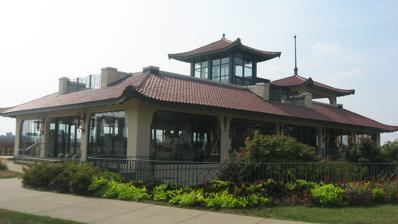
Building: Sunset Park Pavilion
Country: United States of America
Year built: 1912
United States historic place Sunset Park Pavilion U.S. National Register of Historic Places Sunset Park Pavilion, September 2011 Show map of Indiana Show map of the United States Location 411 SE. Riverside Dr., Sunset Park, Evansville, Indiana Coordinates 37°57′57″N 87°34′26″W / 37.96583°N 87.57389°W / 37.96583; -87.57389 Area 0.1 acres (0.040 ha) Built 1912 ( 1912 ) Architect Boyle, Harry E.; Kleiderer, Charles F., & Co. Architectural style Bungalow/craftsman NRHP reference No. 92000673 Added to NRHP June 17, 1992 Sunset Park Pavilion , also known as the Sunset Park Shelter House/Pagoda , is a historic park pavilion located at Evansville, Indiana . It was built in 1912, and is a one-story shelter house in the form of a Japanese pagoda .  It is constructed of reinforced concrete and is topped by a red tile roof that is characteristically upturned at the corners. It was originally an open air facility, but has been enclosed. It was restored in 1993 and now houses the Evansville convention and visitors bureau. It was added to the National Register of Historic Places in 1992. References